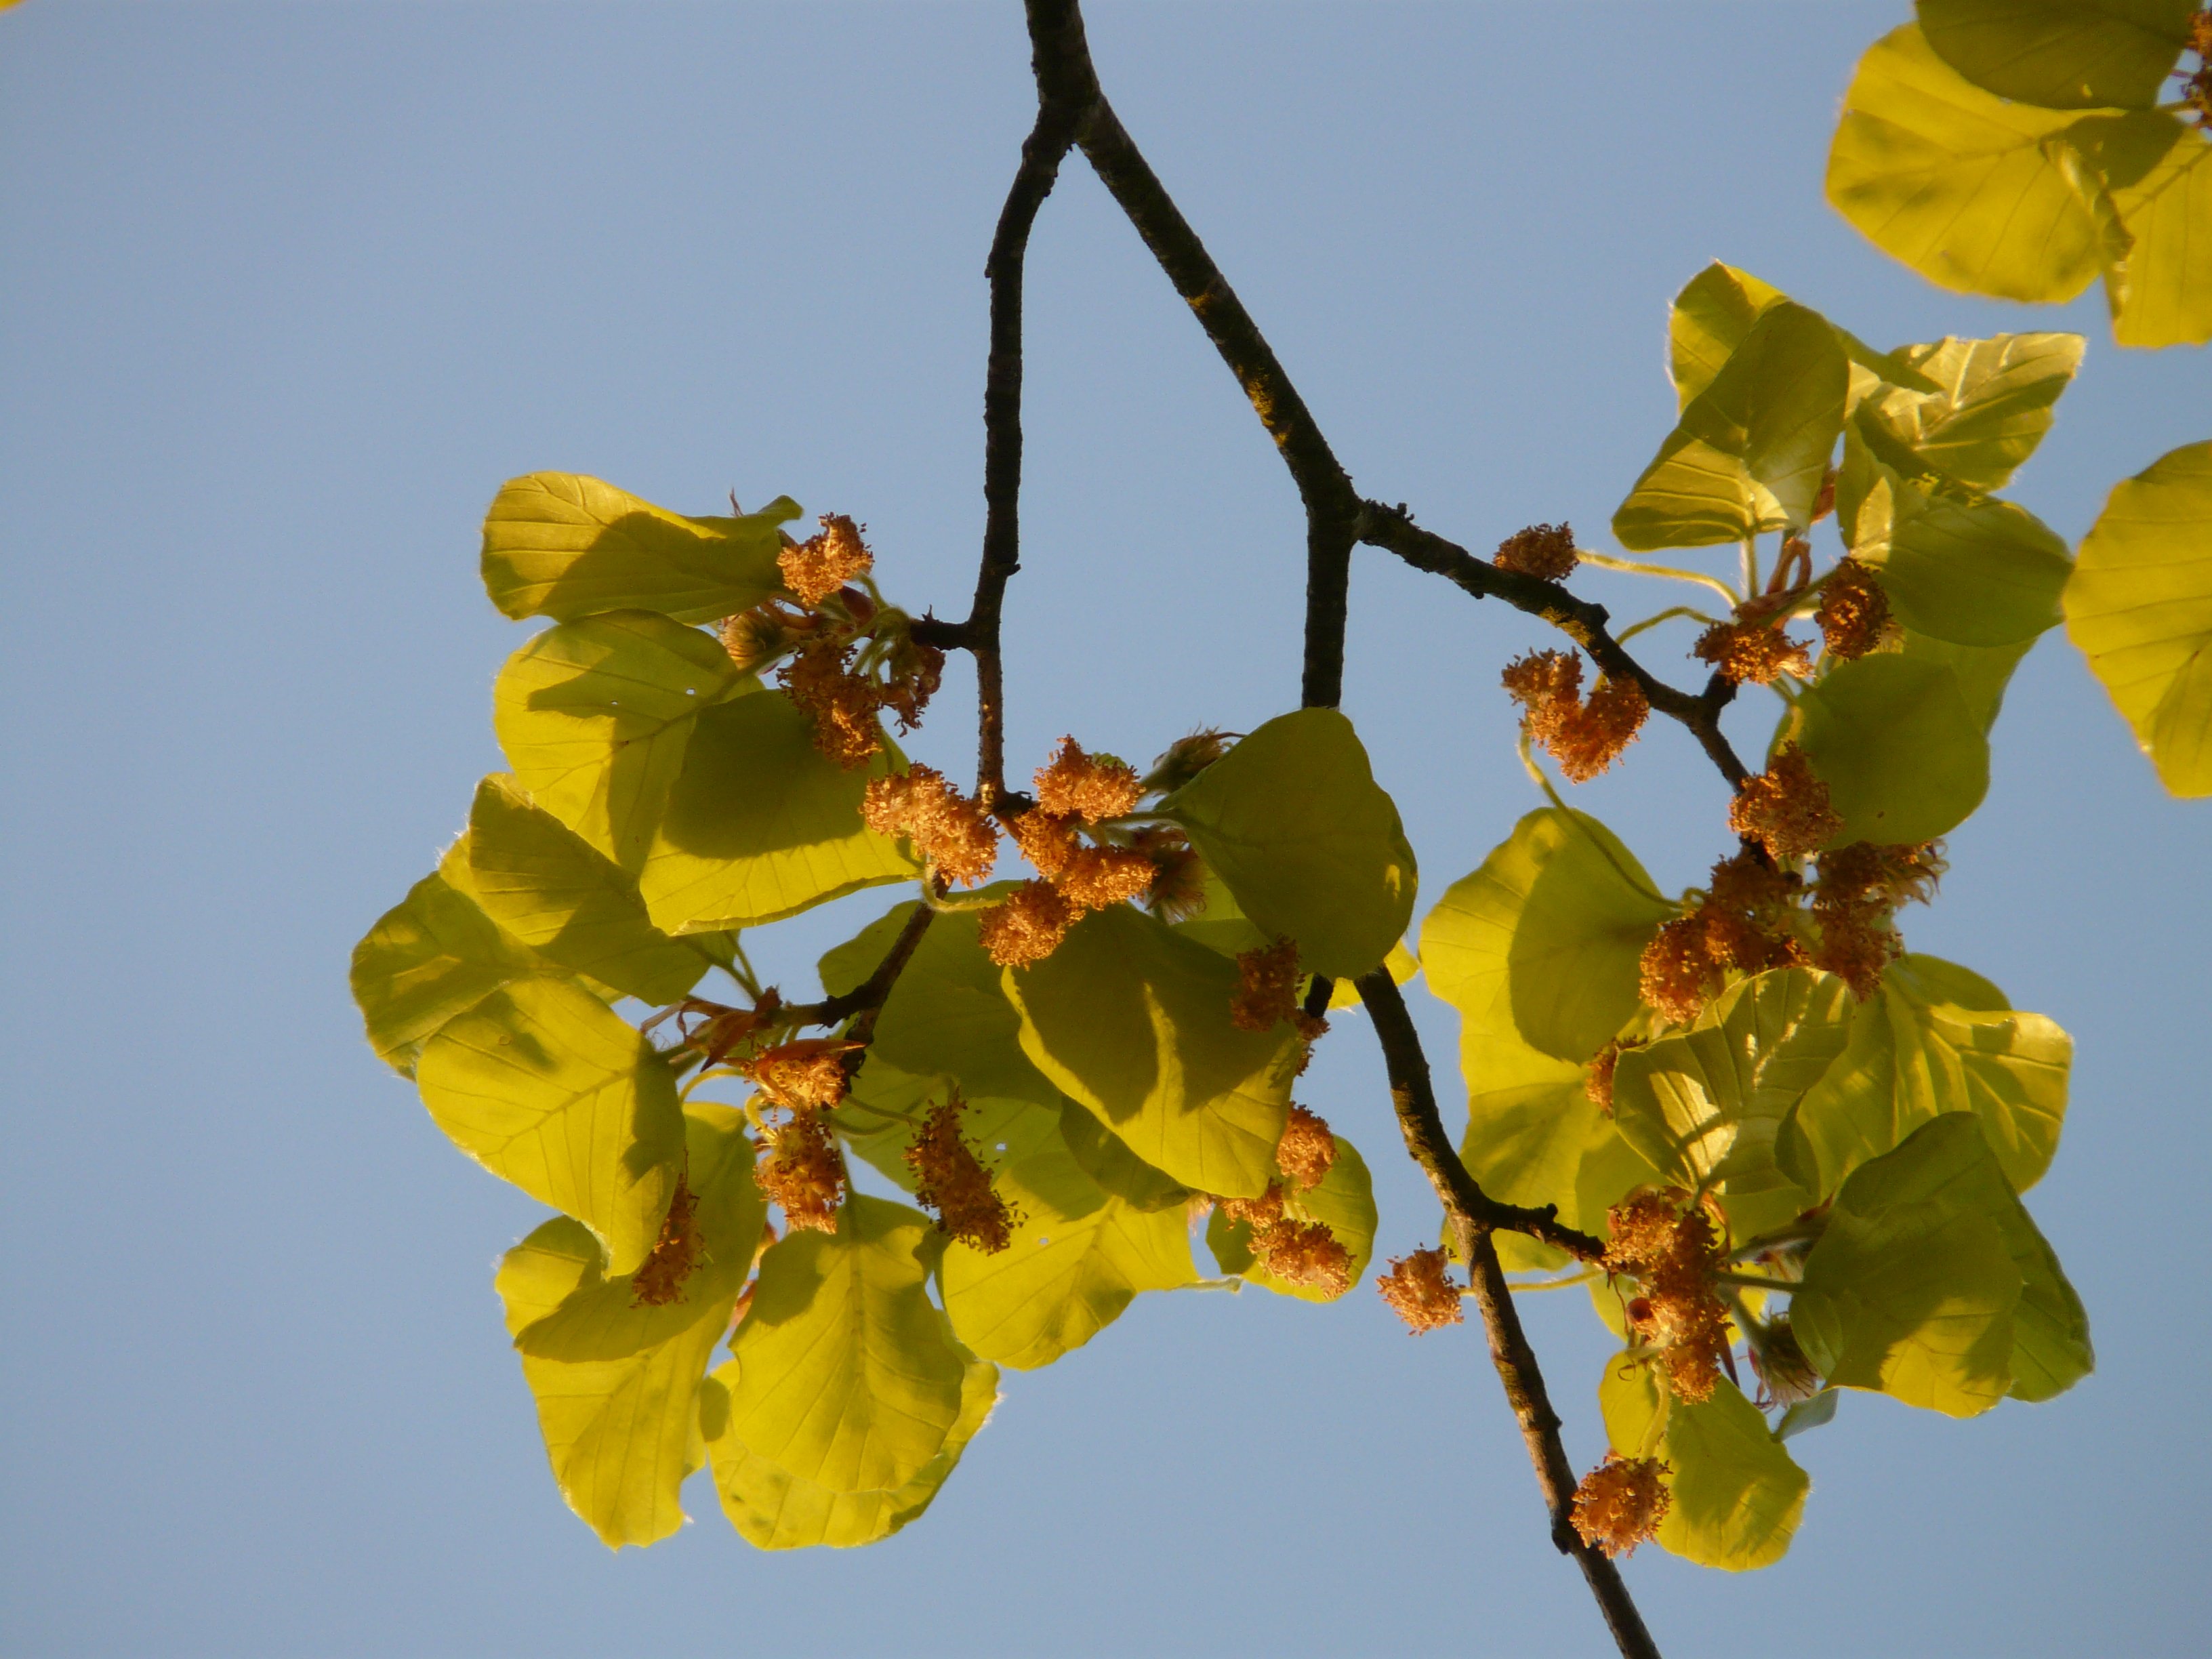
tree, nature, branch, blossom, plant, fruit, sunlight, leaf, flower, food, spring, green, produce, autumn, botany, yellow, flora, season, leaves, shrub, beech, macro photography, inflorescence, flowering plant, maidenhair tree, book industry, plant stem, woody plant, land plant